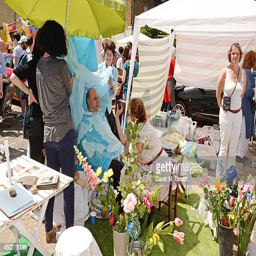
a general view of the atmosphere